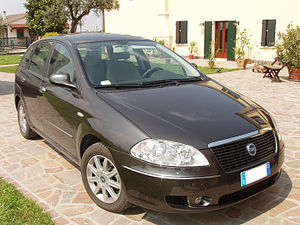
Fiat Croma (type 194)
Fiat Croma (2005−2008)
Fiat Croma var en i årene 2005 til 2010 produceret stor mellemklassebil fra Fiat Automobiles. Modellen blev i rammerne af det daværende joint venture med General Motors udviklet på basis af Opel Signum.